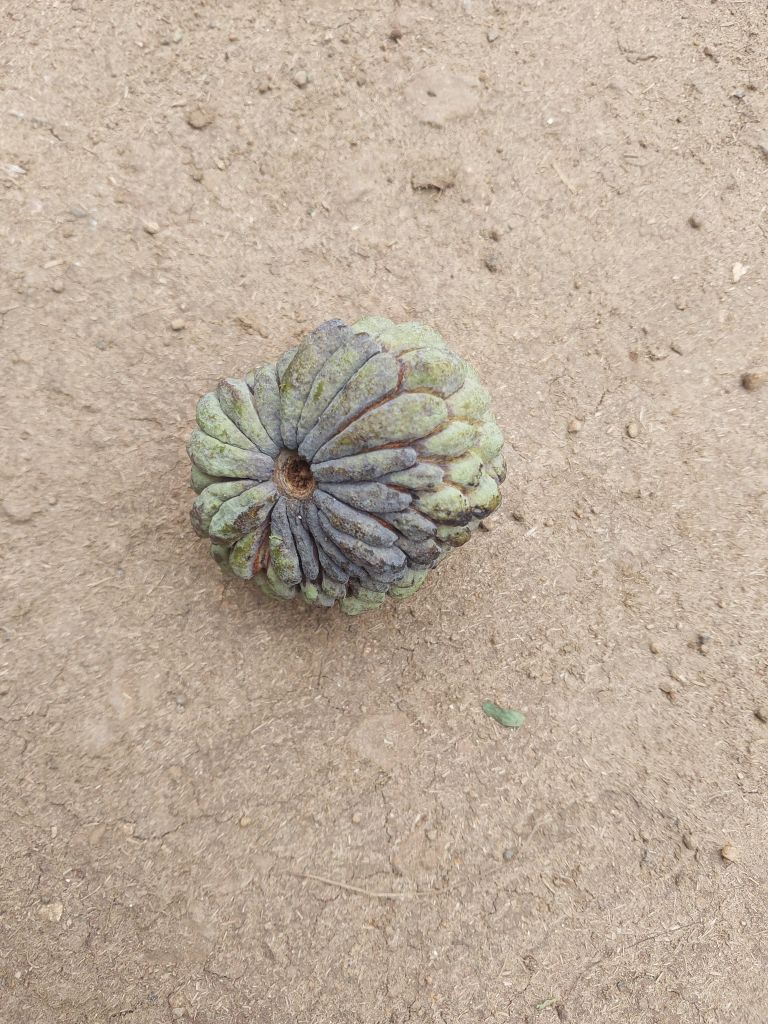
Disease label: Blank Canker